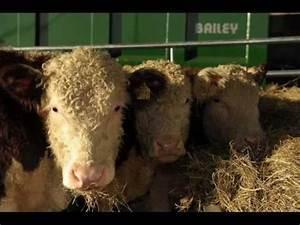
cow